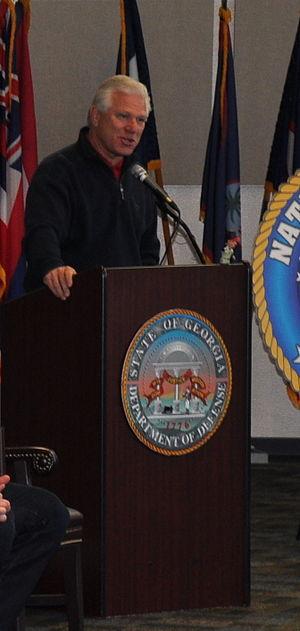
Frank Wren est une dirigeant de baseball qui, depuis le 25 septembre 2015, est le vice-président senior des Red Sox de Boston de la Ligue majeure de baseball.